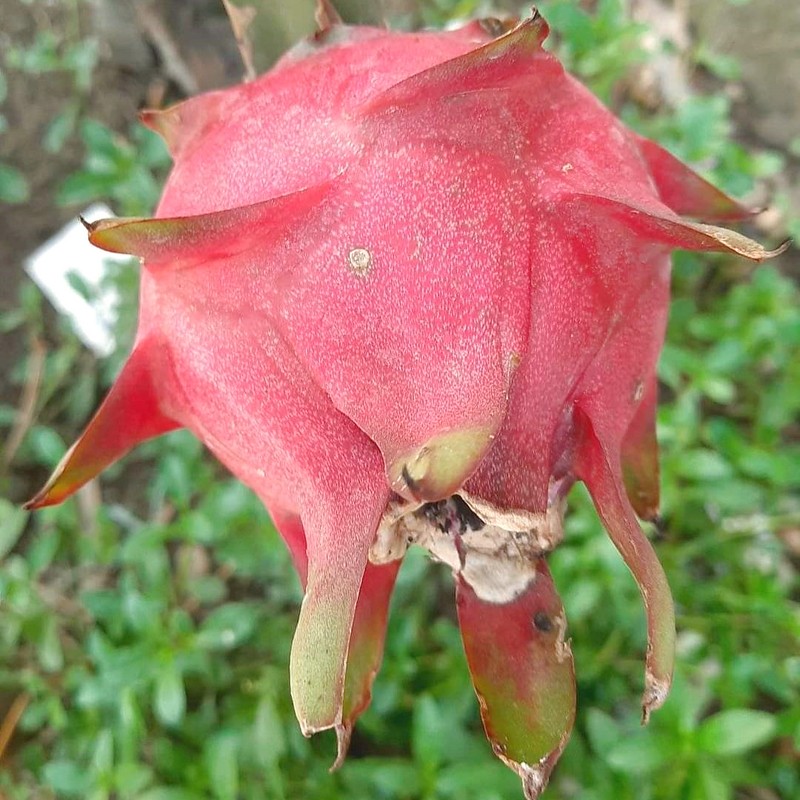
Label: Mature Dragon Fruit